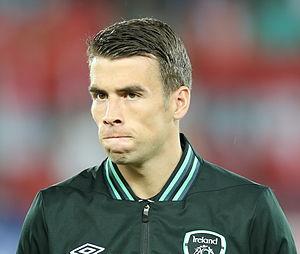
Séamus Coleman, né le 11 octobre 1988 à Donegal, est un footballeur international irlandais qui évolue au poste de défenseur à l'Everton FC.